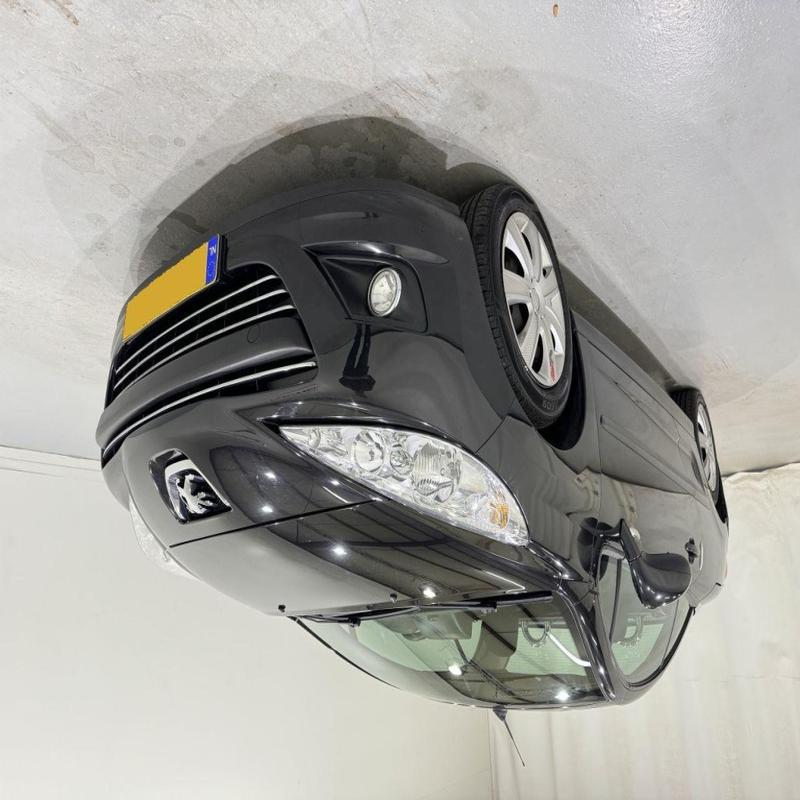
Aucun dommage détecté.
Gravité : aucun